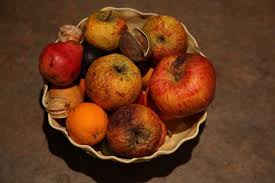
Label: trash